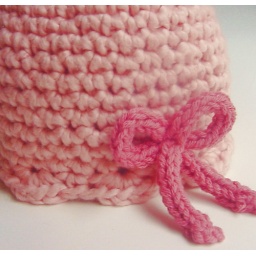
Newborn beanie hat for baby girl in pale pink with bow. Gorgeous photography prop